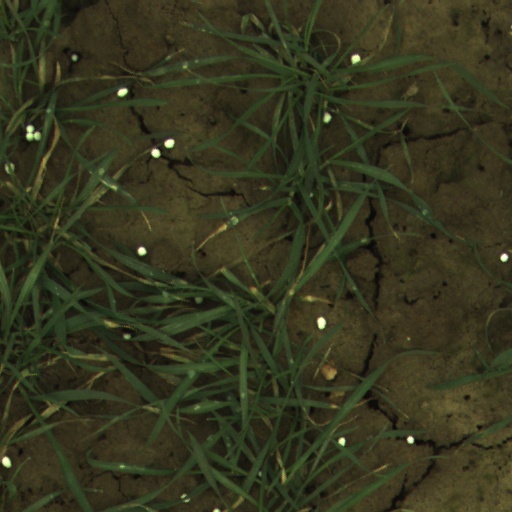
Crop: wheat